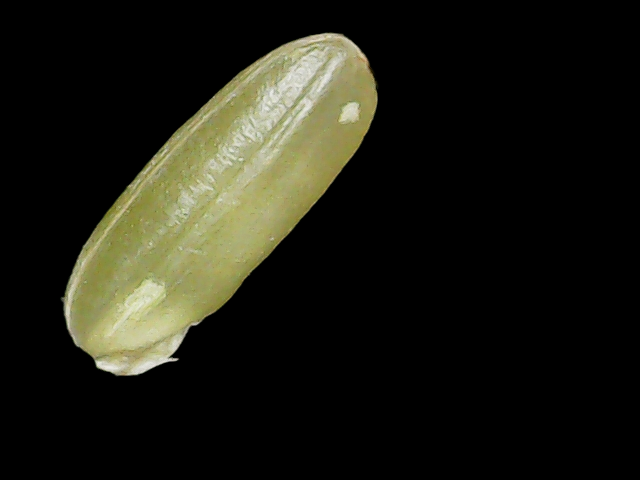
Rice variety: Binadhan23